Climatic geomorphology

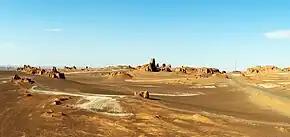
Yardangs in Lut Desert, Kerman Province, Iran. Deserts constitute undisputed morphoclimatic zones.

Climatic geomorphologists have devised various schemes that divide Earth's surface into various morphoclimatic zones; that is, zones where landforms are associated to present or past climates. However, only some processes and landforms can be associated with particular climates, meaning that they are "zonal;" processes and landforms not associated with particular climates are labelled "azonal". Despite this, azonal processes and landforms might still take on particular characteristics when developing under the influence of particular climates. When identified, morphoclimatic zones do usually lack sharp boundaries and tend to grade from one type to another resulting in that only the core of the zone has all expected attributes. Influential morphoclimatic zoning schemes are those of Julius Büdel (1948, 1963, 1977) and of Jean Tricart and André Cailleux (1965). Büdel's schemes stresses planation and valley-cutting in relation to climate, arguing the valley-cutting is dominant in subpolar regions while planation is so in the tropics. As such this scheme is concerned not only with processes but also with end-products of geomorphic activity. The scheme of Tricart and Cailleux emphasizes the relationship between geomorphology, climate and vegetation. An early attempt at morphoclimatic zoning is that of Albrecht Penck in 1910, who divided Earth in three zones depending on the evaporation-precipitation ratios.